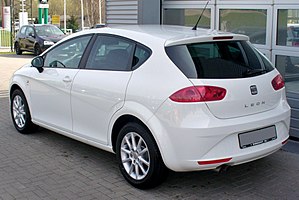
Seat León II / Modelhistorie
SEAT Léon II var en lille mellemklassebil fra SEAT.